Llama

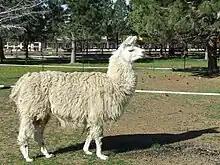
A domestic llama

The 19th-century discoveries of a vast and previously unexpected extinct Paleogene fauna of North America, as interpreted by paleontologists Joseph Leidy, Edward Drinker Cope, and Othniel Charles Marsh, aided understanding of the early history of this family. Llamas were not always confined to South America; abundant llama-like remains were found in Pleistocene deposits in the Rocky Mountains and in Central America. Some of the fossil llamas were much larger than current forms. Some species remained in North America during the last ice ages. North American llamas are categorized as an extinct genus, "Hemiauchenia". Llama-like animals would have been a common sight 25,000 years ago in modern-day California, Texas, New Mexico, Utah, Missouri, and Florida.